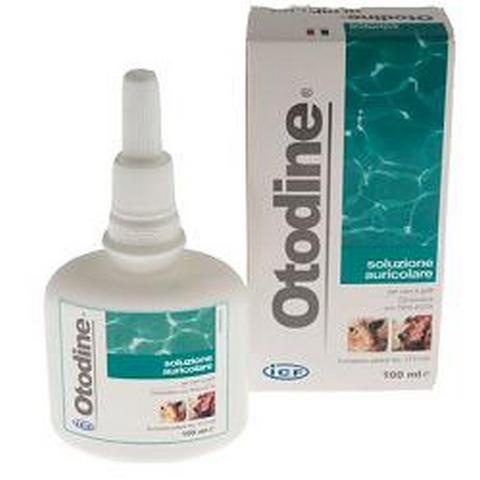
Otodine Detergente Liquido 100ml
Otodine soluzione auricolare Soluzione detergente auricolare indicata nel cane e nel gatto. I principi attivi contenuti nella formulazione conferiscono al prodotto: - azione detergente con rimozione dell'eccesso di cerume; - azione coadiuvante nella terapia delle otiti batteriche dovuta alle associazioni del TRIS-EDTA con clorexidina. ModalitÃ d'uso Versare nel condotto uditivo (canale auricolare) la soluzione evitando che il beccuccio venga a contatto con la cute, e massaggiare per almeno un minuto la base dell'orecchio per favorire la fuoriuscita del materiale. Poi con un batuffolo di cotone o una garza, tamponare ed asportare il materiale che fuoriesce. In caso di necessitÃ ripetere 1-2 volte al giorno per almeno 10 giorni. Applicare le gocce della soluzione detergente nel condotto uditivo e nel padiglione auricolare interno tenendo ben teso l'orecchio con l'altra mano. Massaggiare la base dell'orecchio con un movimento dalla radice all'apice del condotto uditivo per almeno un minuto facilitando la fuoriuscita del materiale. Con un batuffolo di cotone o garza avvolgere il dito ed entrare nel condotto uditivo il piÃ¹ possibile, ruotare il dito pulendo e asciugando il mix detergente e materiale. Una volta asportato riprendere la manualitÃ fino a quando il cotone rimane pulito. Pulire anche tra le pieghe e tutto il padiglione auricolare interno. Componenti Glicole propilenico; clorexydina digluconato; TRIS-EDTA tamponato a pH 8 con acido lattico; acqua. Formato 50 e 100 ml. Cod. PP1010002 / PP1010018 [EAN: 8009722000802]
Brand: NEXTMUNE ITALY Srl
Category: Animals & Pet Supplies > Pet Supplies > Pet Medicine > Ear & Eye Medicine